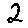
Label: 2